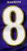
Number: 8